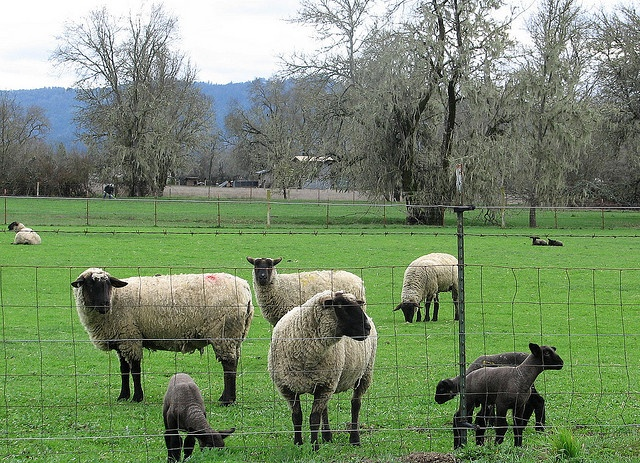
A herd of sheep standing on top of a field of grass.
a couple of sheep that are walking in a field
Group of sheeps and lambs grazing in field near wire fence.
A flock of sheep standing in the middle of a fenced in area.
A herd of sheep and babies are standing in the pen.